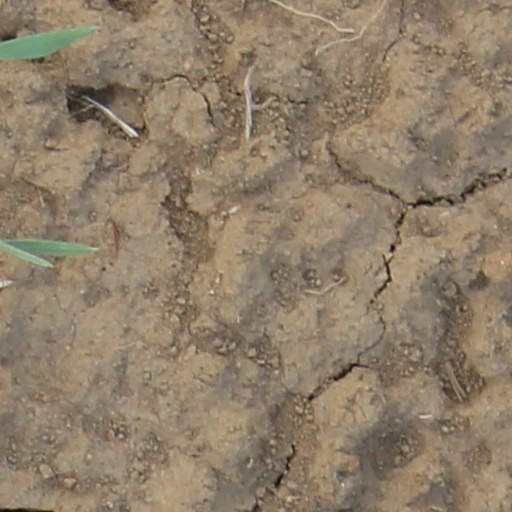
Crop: wheat